Neil Robertson

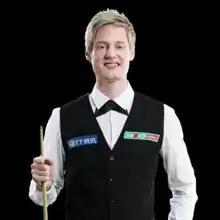
Robertson photo shoot, May 2016

Robertson secured emphatic 10–2 and 13–5 wins over Jamie Jones and Carter to face Barry Hawkins in the quarter-finals of the 2015 World Championship. It was a high scoring encounter as both players compiled four centuries to match a Crucible record of eight centuries in a best-of-25-frames match, but eventually Robertson lost 12–13. After the tournament, Robertson, who had won four ranking titles since his world title in 2010, stated "I truly believe I have underachieved in my career and I've got to put the work in to reach my potential".